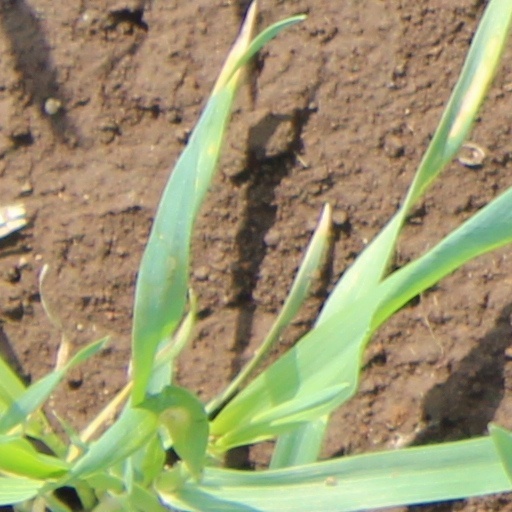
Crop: wheat